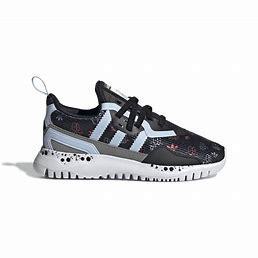
Brand: Adidas
Model: Originals Flex